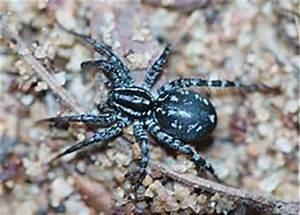
spider